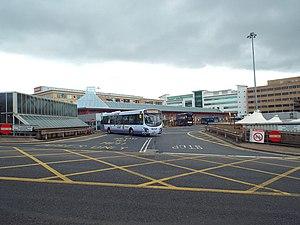
La Bradford Interchange est une gare ferroviaire et gare routière du Royaume-Uni. Elle est située dans la ville de Bradford, dans le Yorkshire de l'Ouest en Angleterre, et est desservie par des trains sur la ligne Calder Valley Line et par trains pour York et Londres.